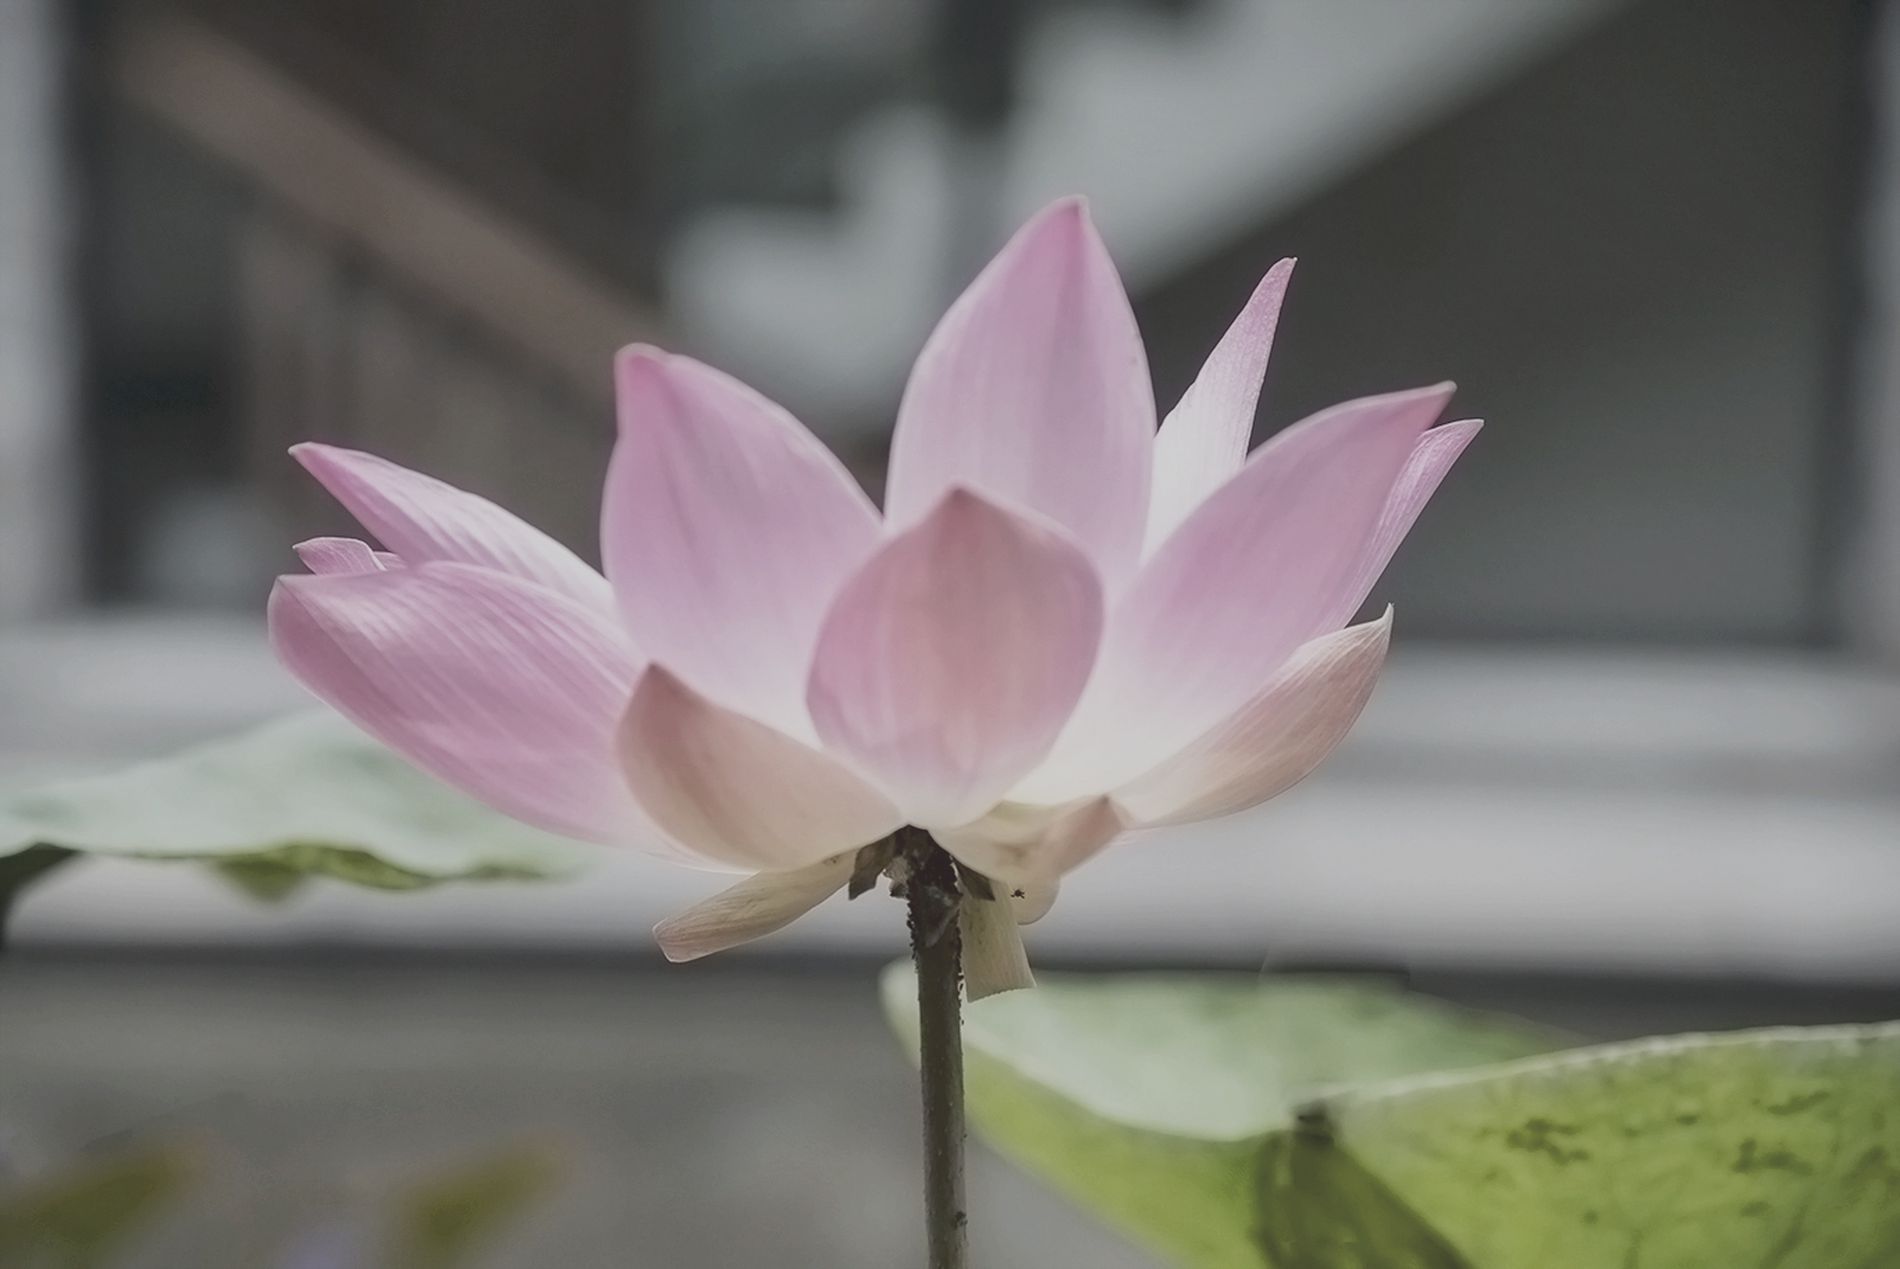
lotus flower.
This is a lotus flower, beautifully captured in bloom. It has soft pink petals The petals are open, facing upward, almost glowing in the soft natural light.
The background is slightly blurry, making the flower stand out clearly, The overall feel of the image is calm, pure, and peaceful
This picture shows a beautiful pink lotus flower. The photo is taken very close, so you can clearly see the soft petals and green leaves. The light is gentle and natural, like a cloudy day or early morning, which makes the flower look calm and peaceful.The photo is taken from a low angle, looking slightly up at the flower. This makes it feel strong and special,The colors are soft light pink, white, and a bit of green. In the background, everything is blurry The whole scene feels very quiet, calm, and relaxing
Labels: Flower, Petal, Plant, Lily, Pond Lily, Dahlia, Daisy, Blury Background
Camera: NIKON CORPORATION NIKON D810
Lens: 24.0-120.0 mm f/4.0, AF-S Nikkor 24-120mm f/4G ED VR
Aperture: F4.5
Exposure: 1/640 sec
ISO: 100
Focal length: 120.0 mm